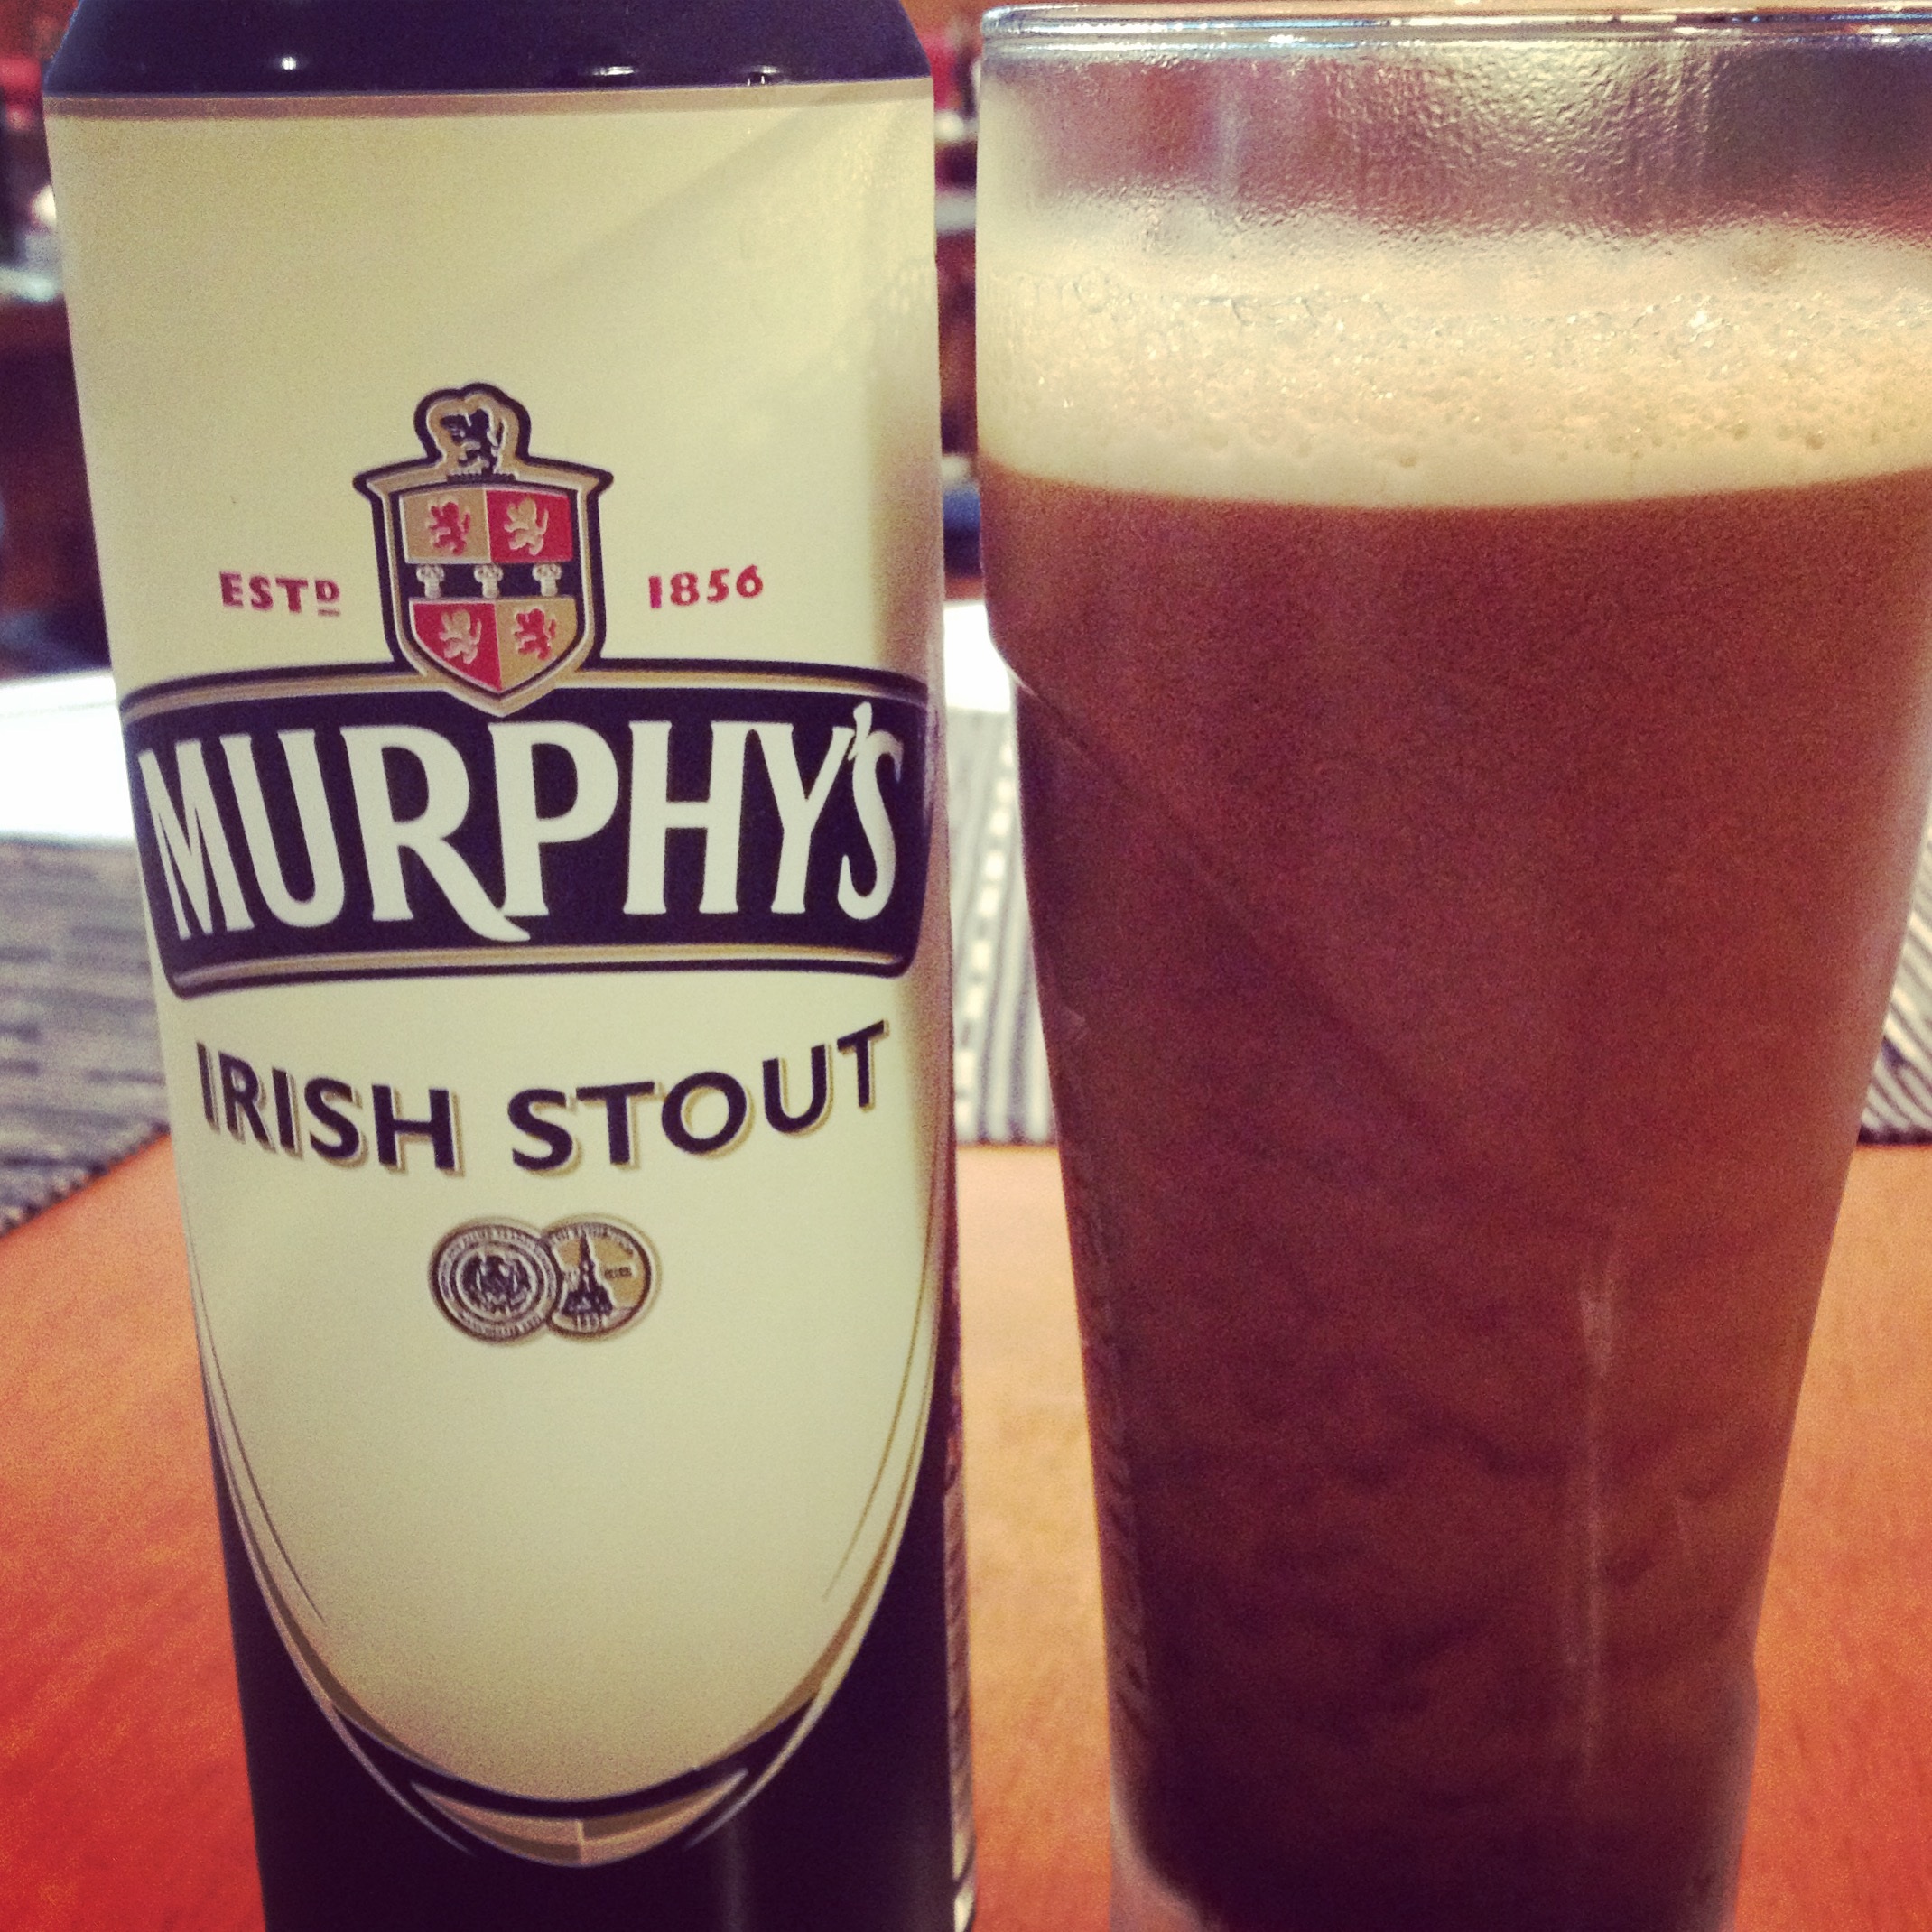
drink, beer, lager, liqueur, shape, feast, stout, ale, alcoholic beverage, pint us, pint glass, irish stout, murphy's